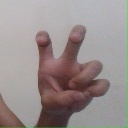
अक्षर: छ